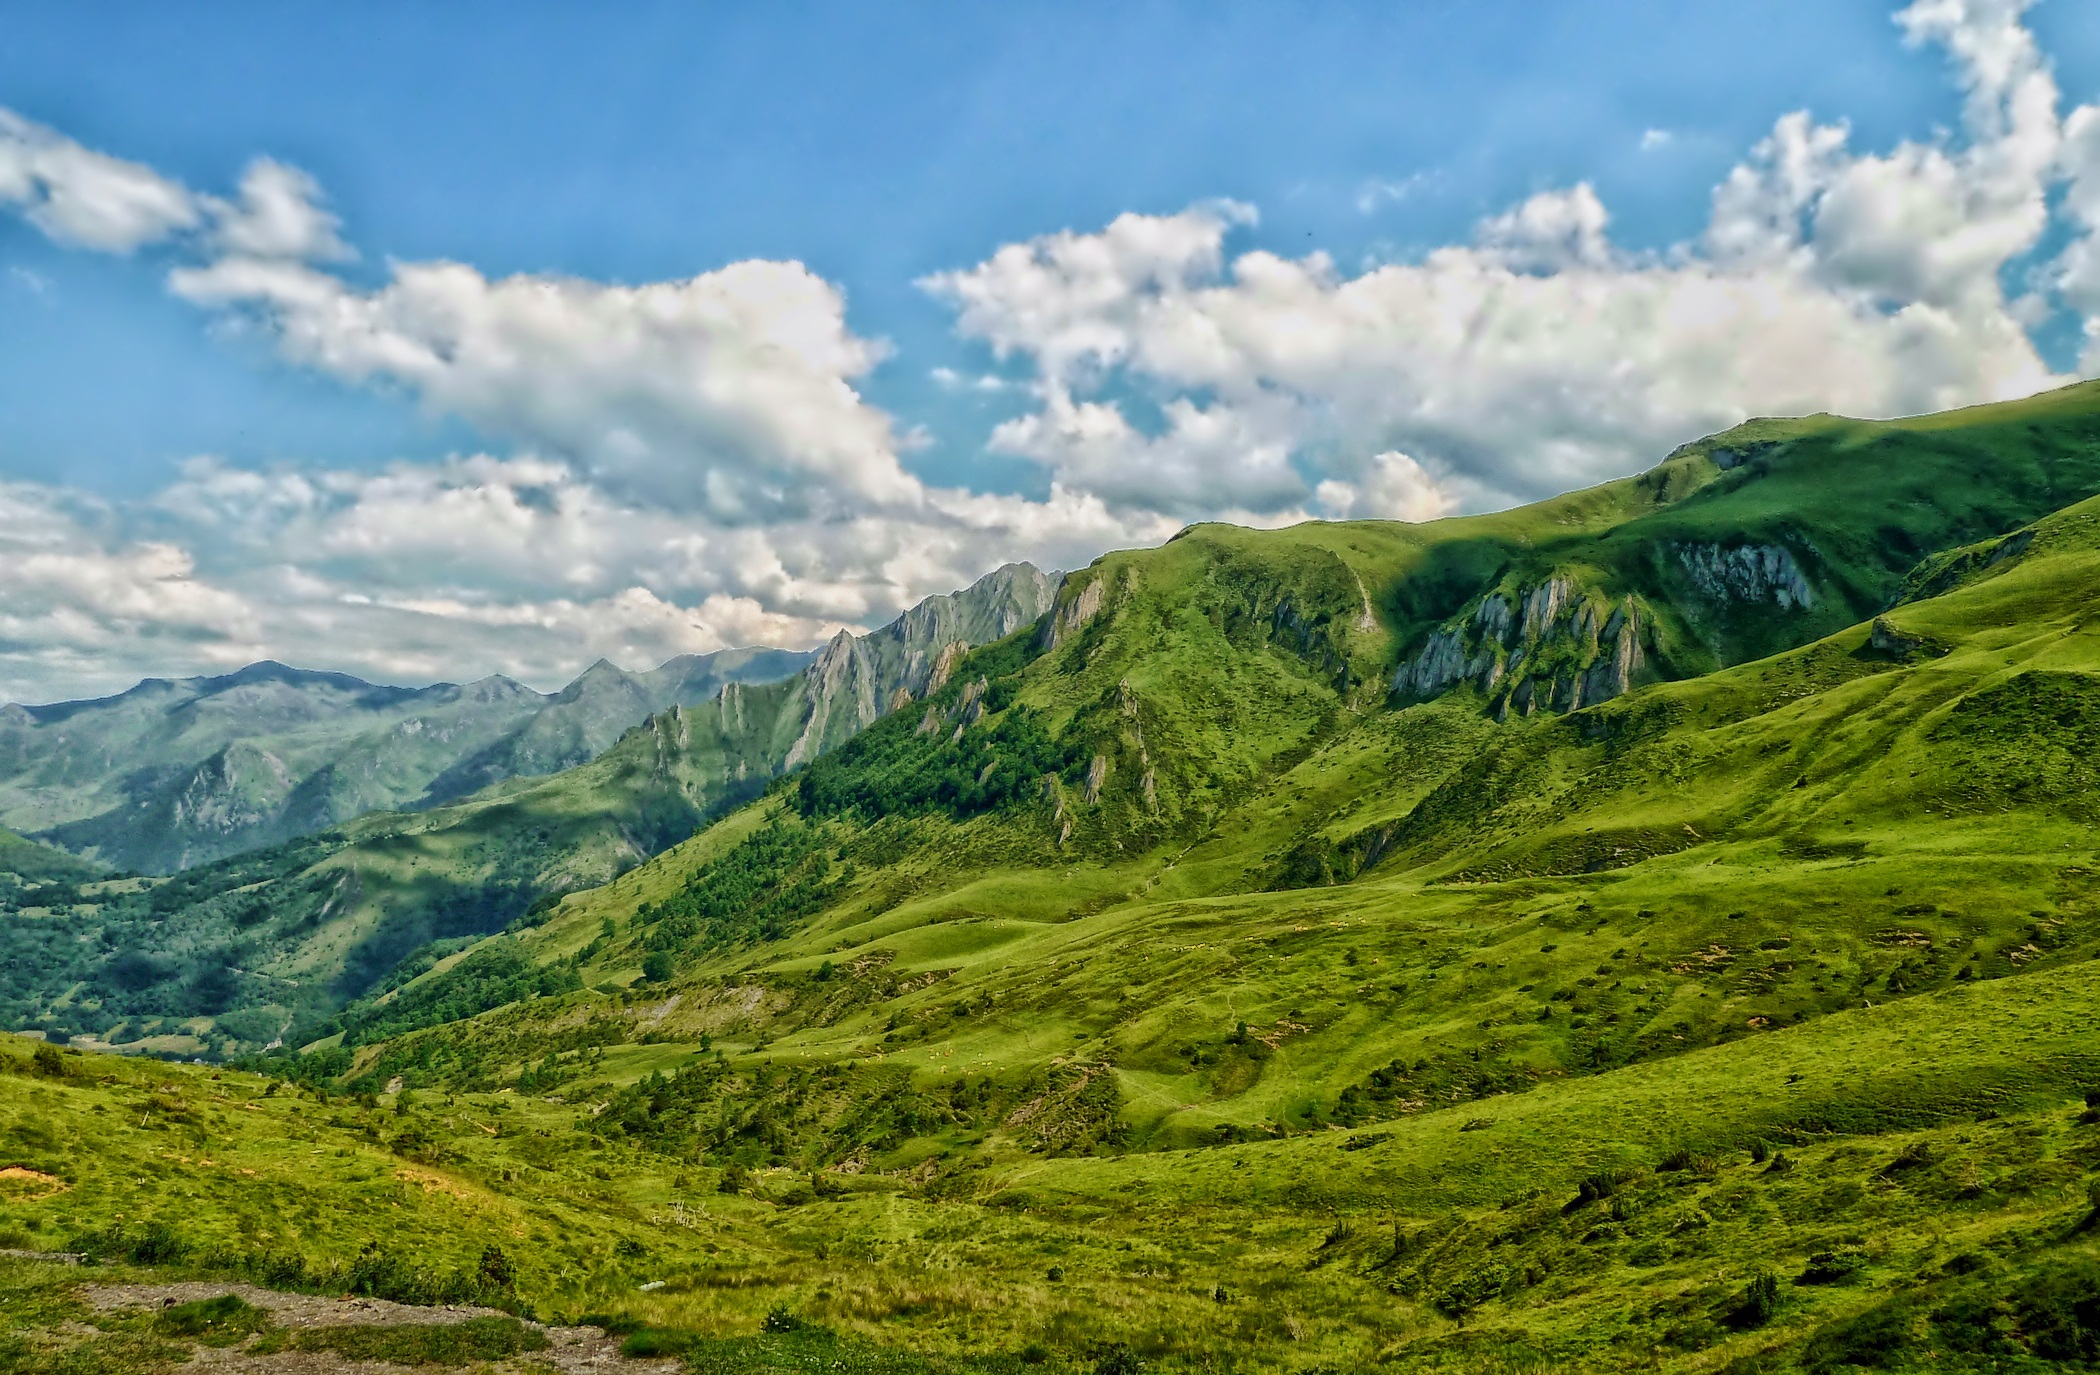
landscape, tree, nature, forest, grass, wilderness, mountain, cloud, sky, meadow, countryside, hill, valley, mountain range, france, rural, green, scenic, highland, ridge, outside, hdr, clouds, mountains, alps, grassland, plateau, beautiful, fell, loch, rural area, landform, mountain pass, geographical feature, mountainous landforms